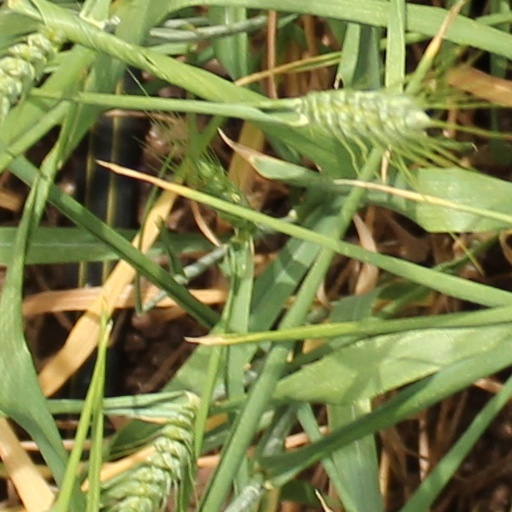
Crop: wheat